Question: Please indicate a possible affordance area of the knife that can be used for cutting
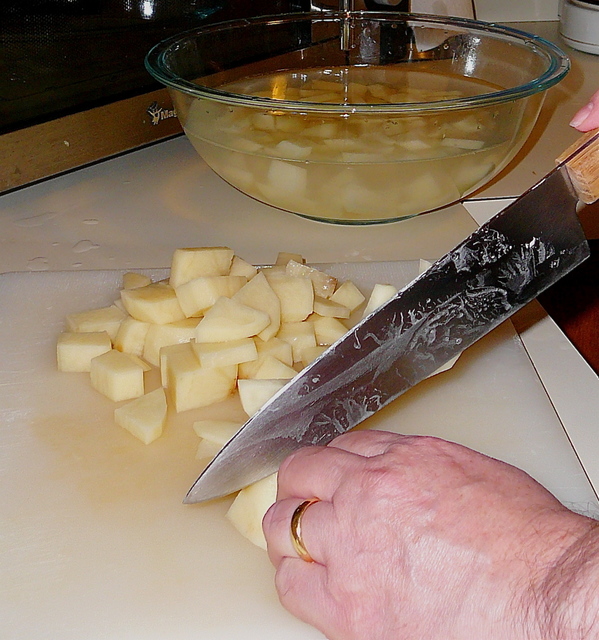
Answer: [179, 153, 593, 510]